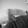
ASL letter: H